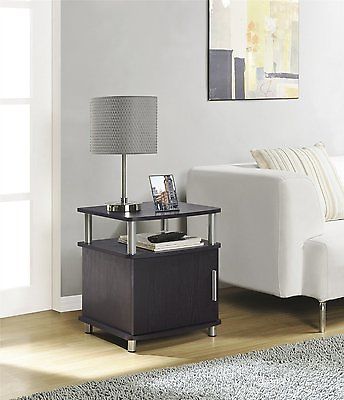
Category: cabinet